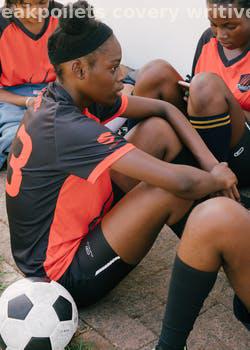
Label: Watermark